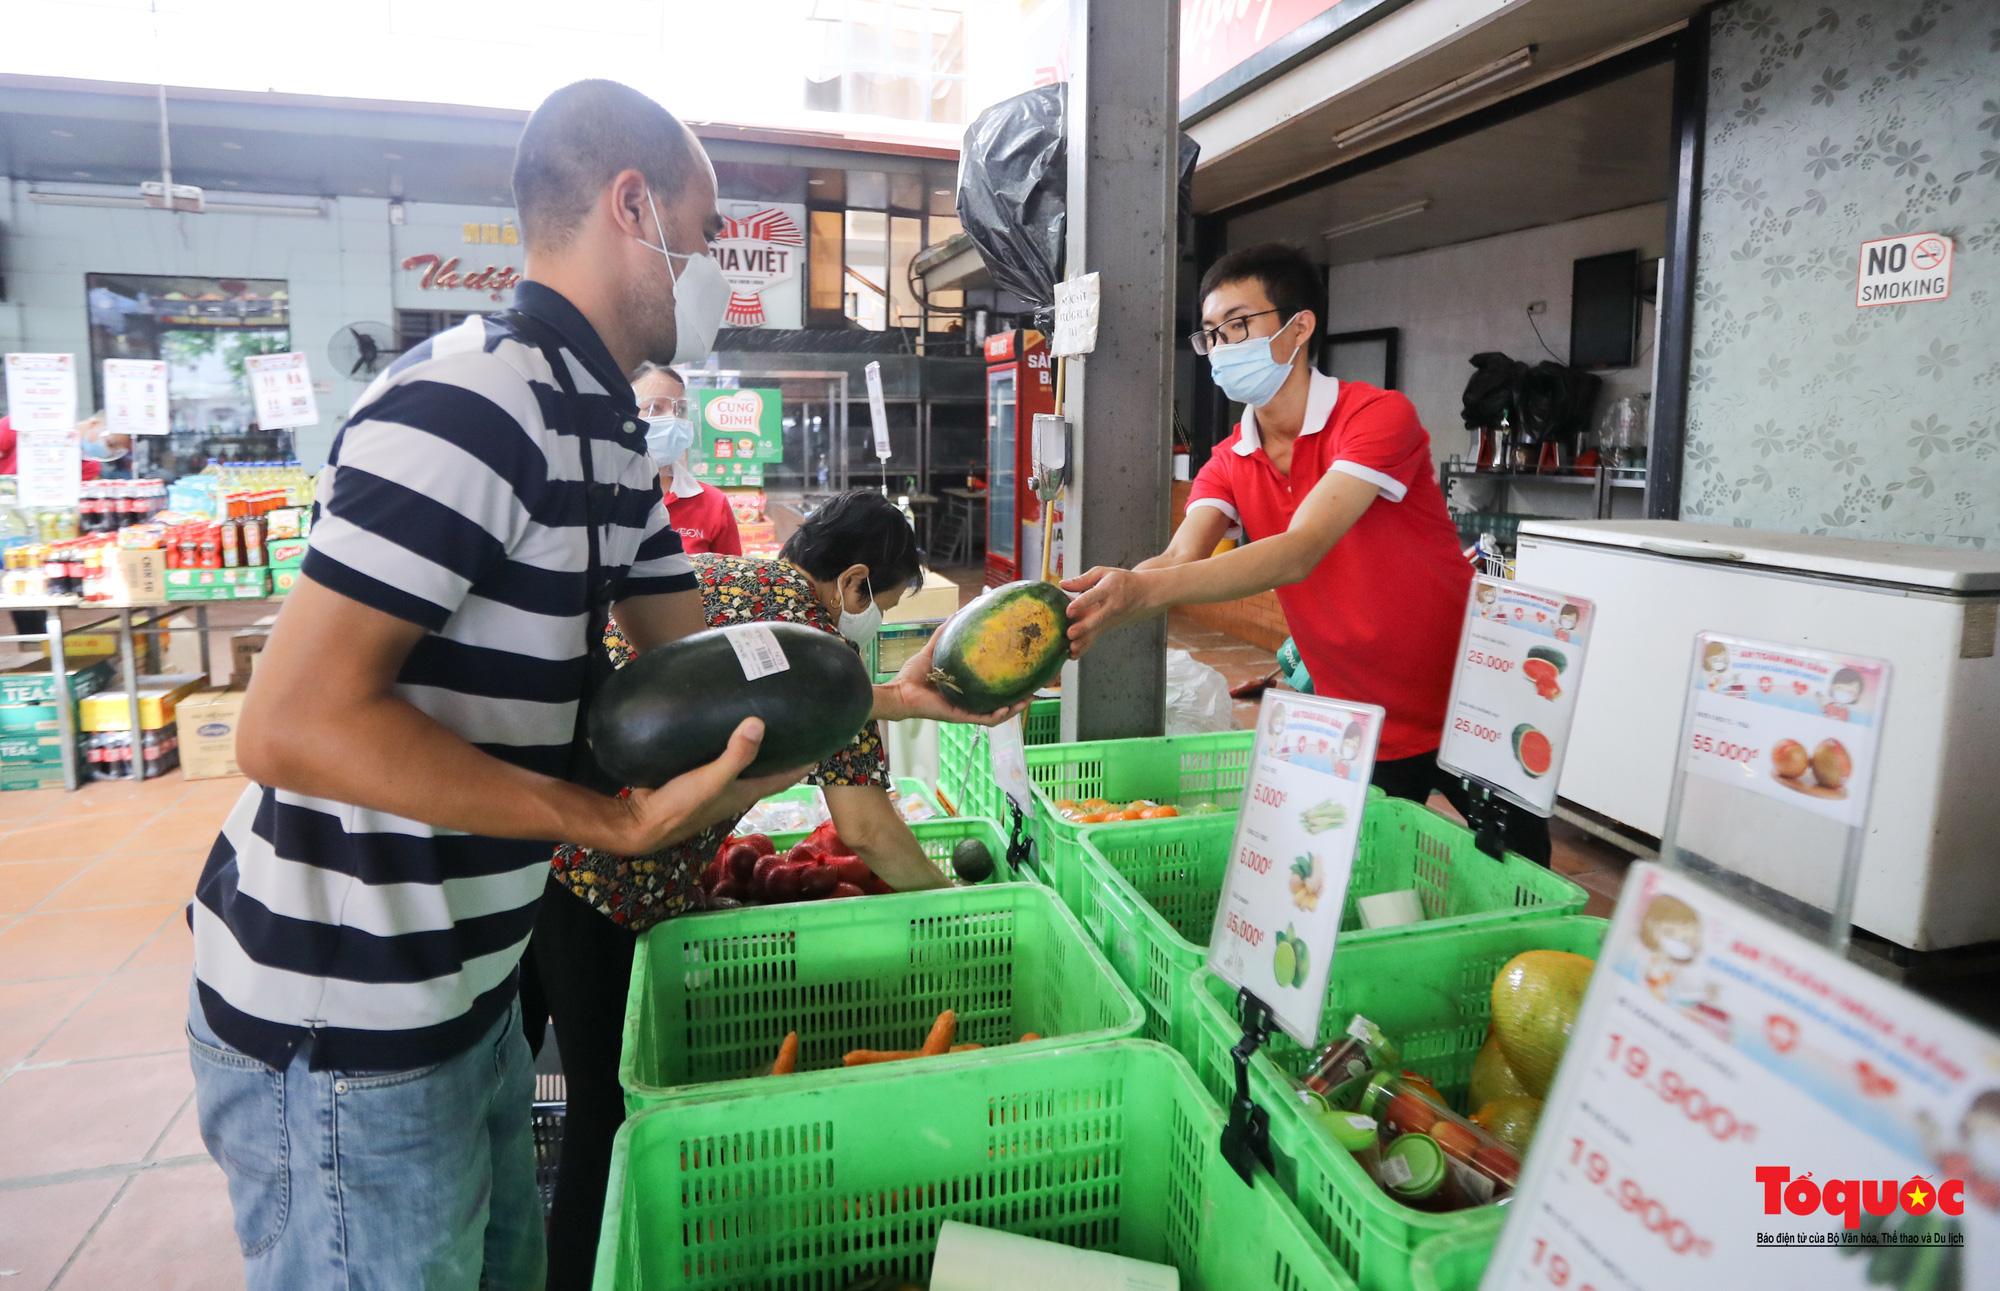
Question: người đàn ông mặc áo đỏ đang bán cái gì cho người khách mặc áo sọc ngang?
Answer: trái dưa hấu